St Catherine of Siena Church, Cocking

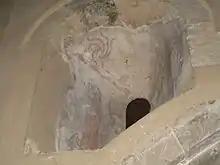
Remnants of 13th-century paintings

The nave is separated from the south aisle by a two-bay arcade, built into the existing walls in the early 14th century, with a single octagonal pier and wide double-chamfered arches. The pier has a square base and an "undersized" moulded impost and is slightly higher than the responds, which are square, with the arches "dying away" into them at a low level.